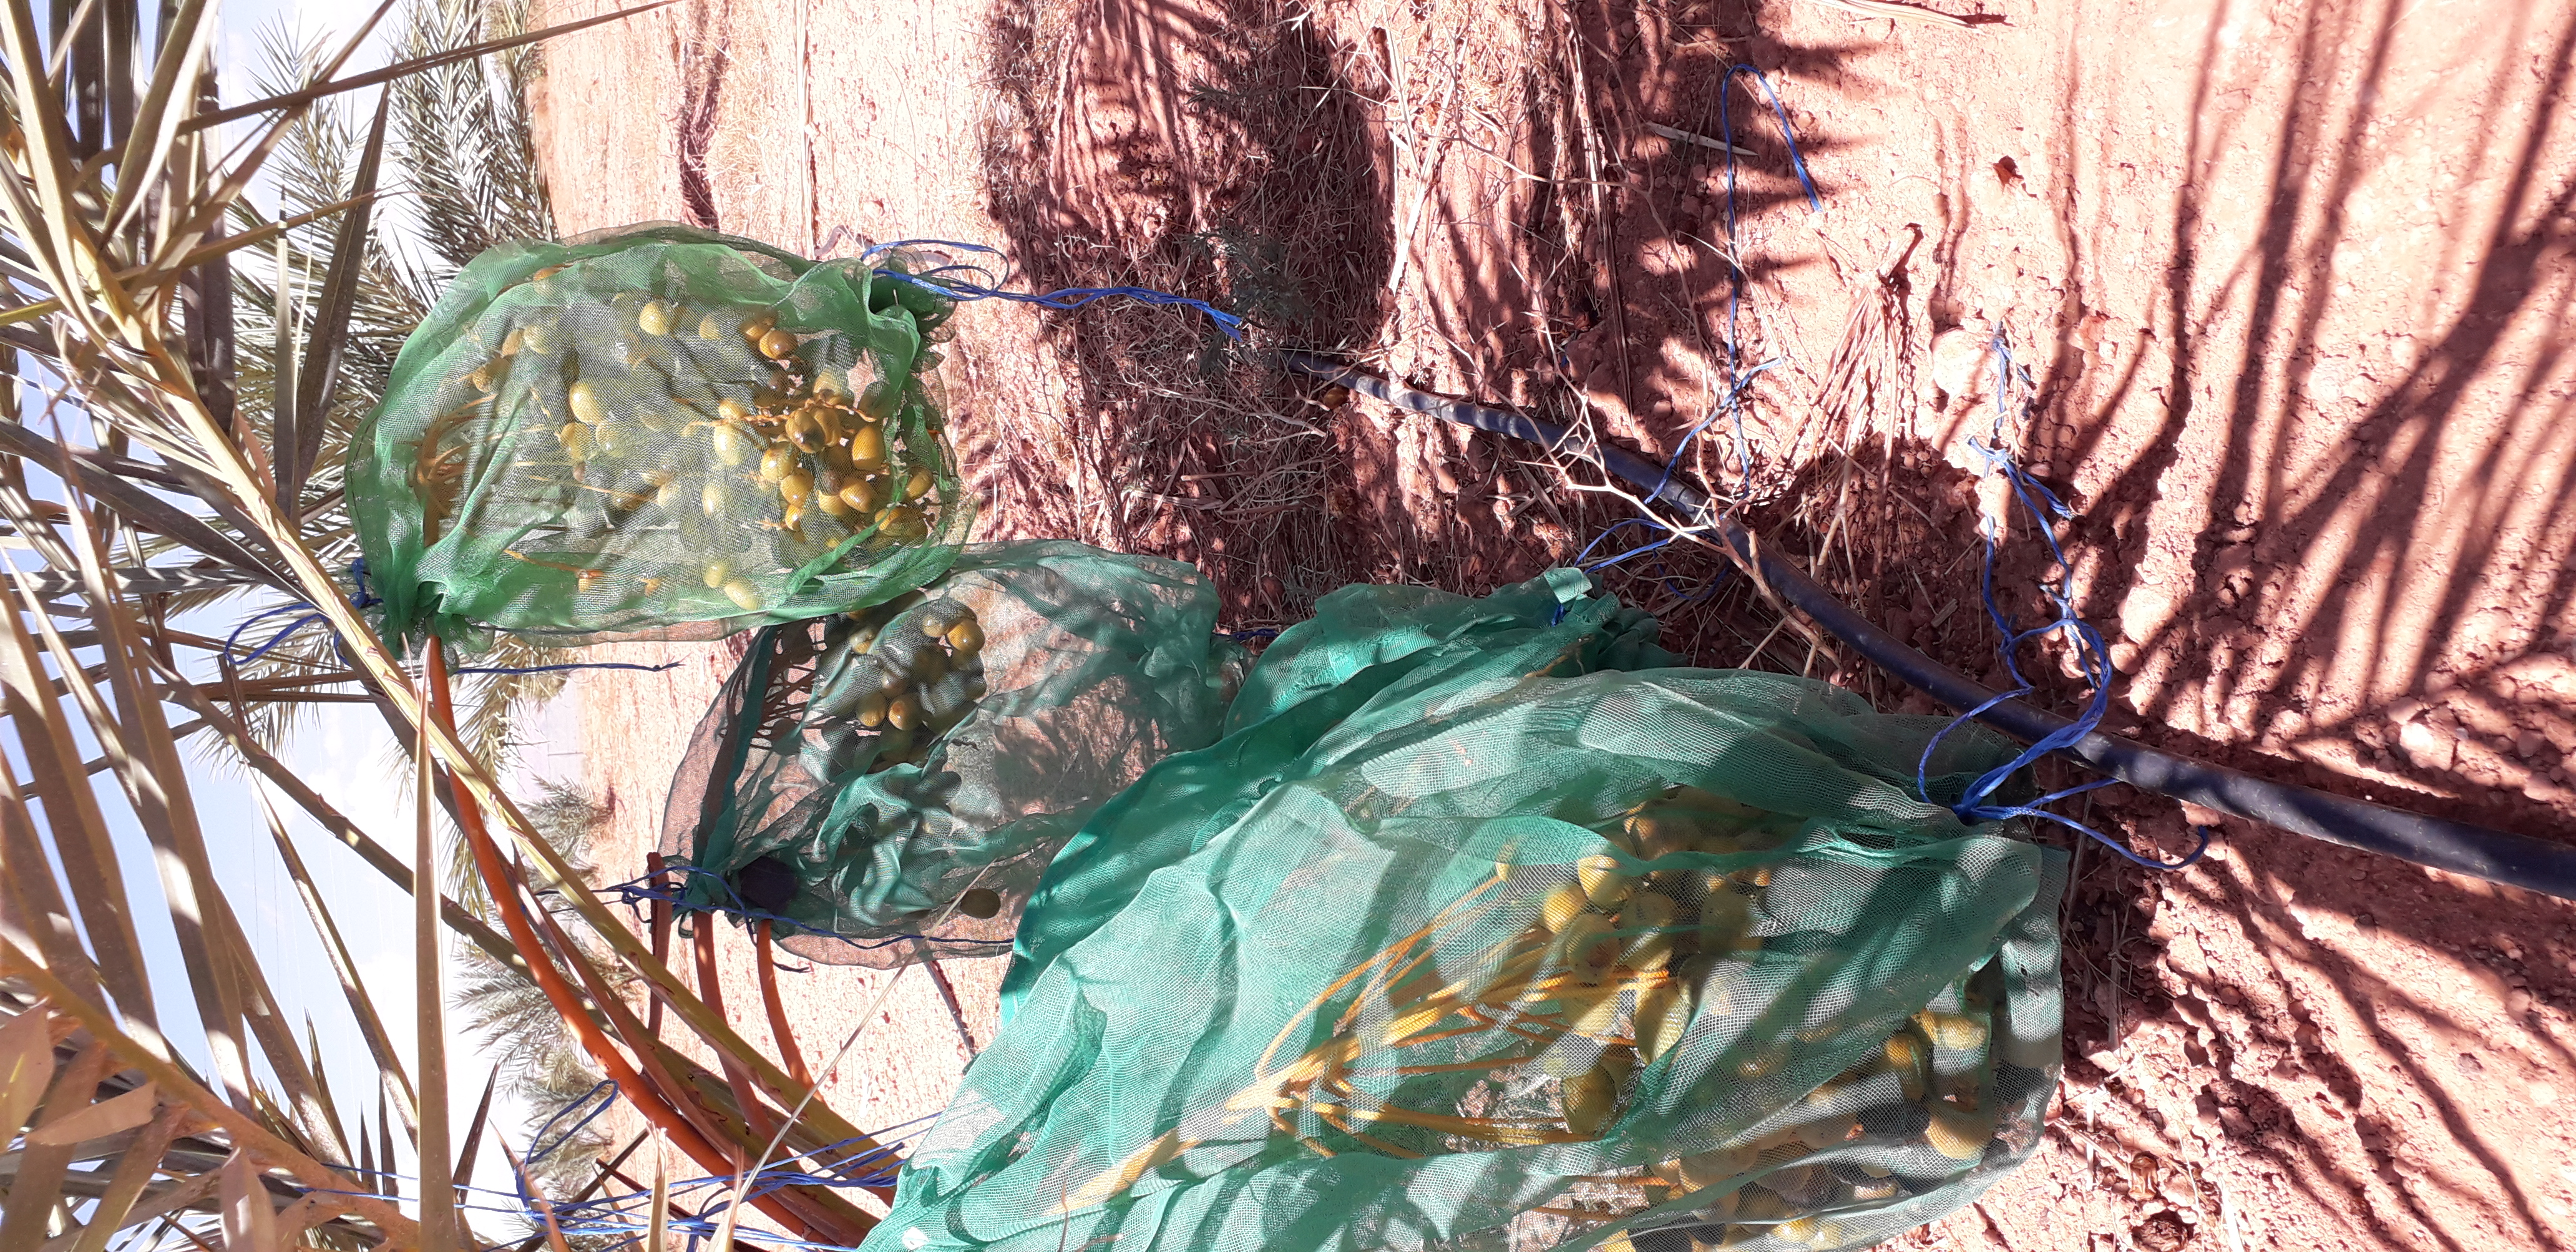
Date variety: Boufagous